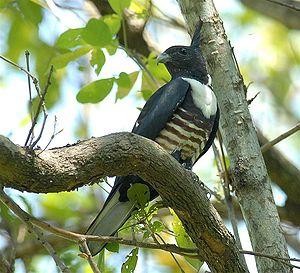
Le Baza huppard est une espèce d'oiseau de la famille des Accipitridae.